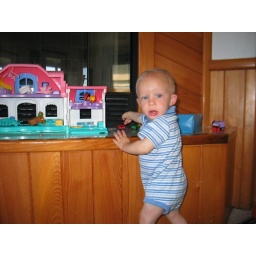
Henrik, playing in the beach house